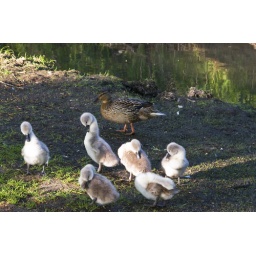
They were preening after getting out of the water - the duck thought it would get in on the act